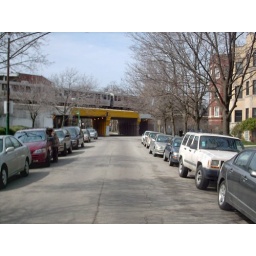
Northbound CTA red line train at West Albion Avenue in Chicago's Rogers Park neighborhood. Chicago Illinois. March 2007.